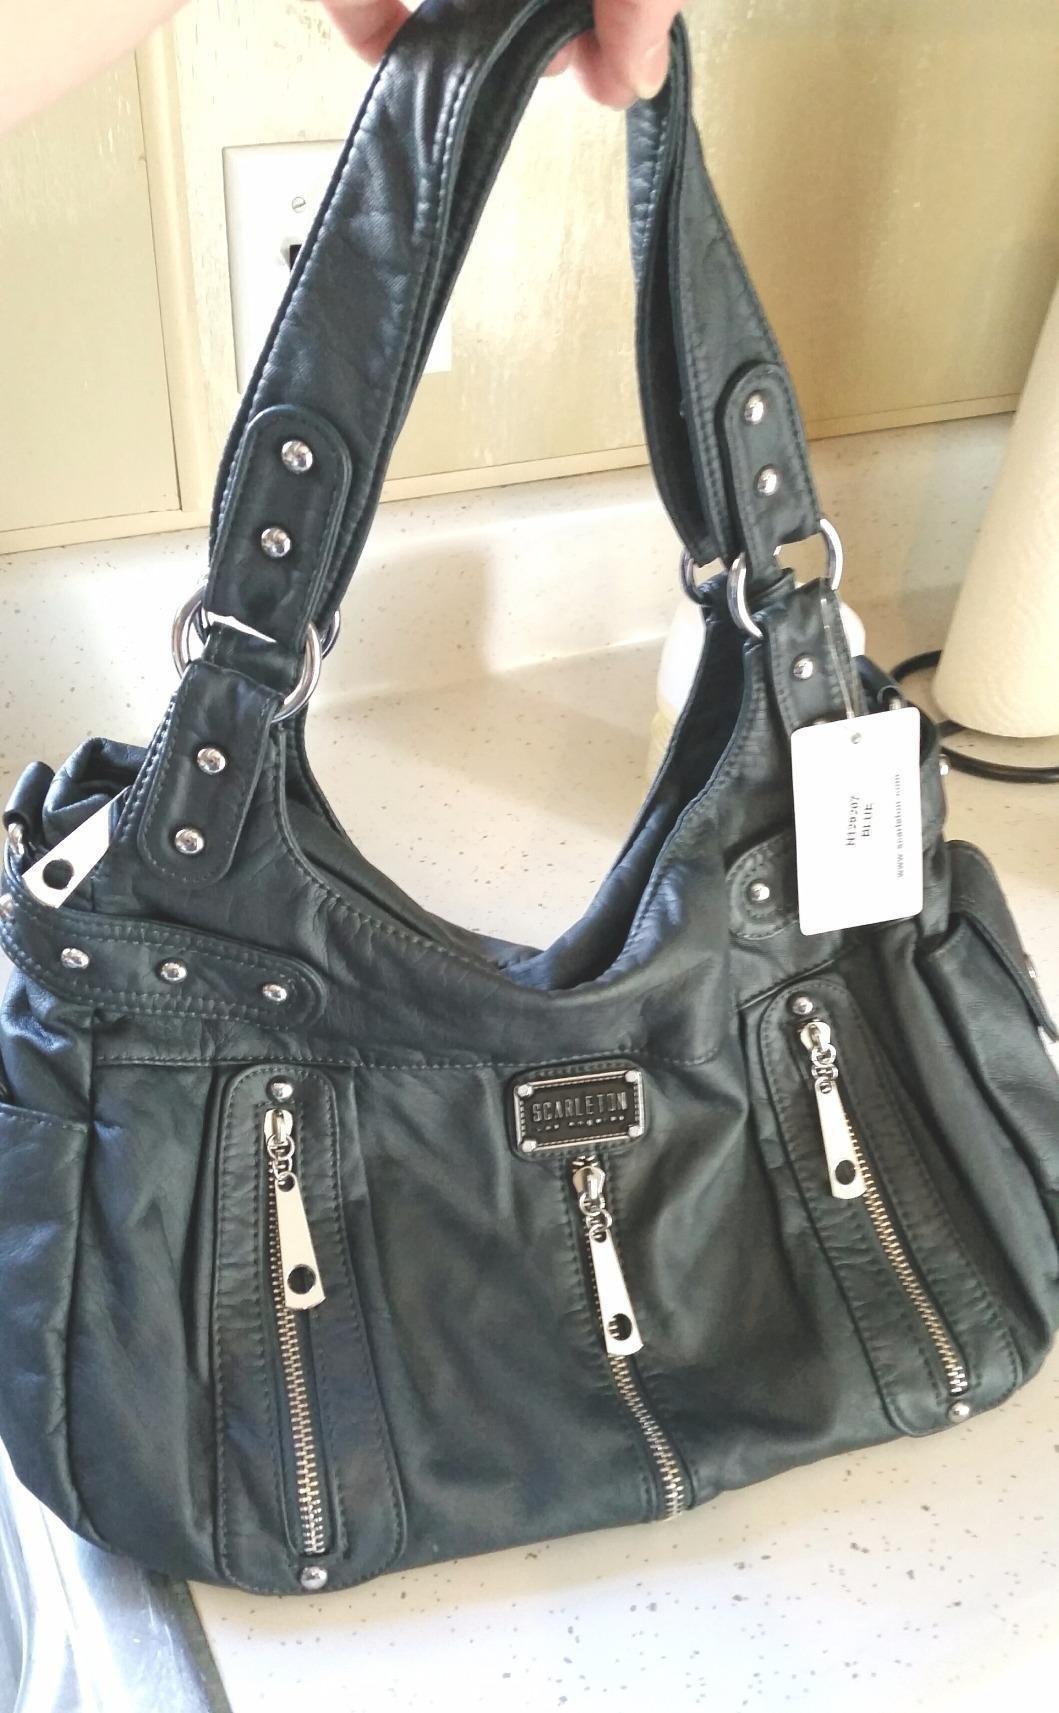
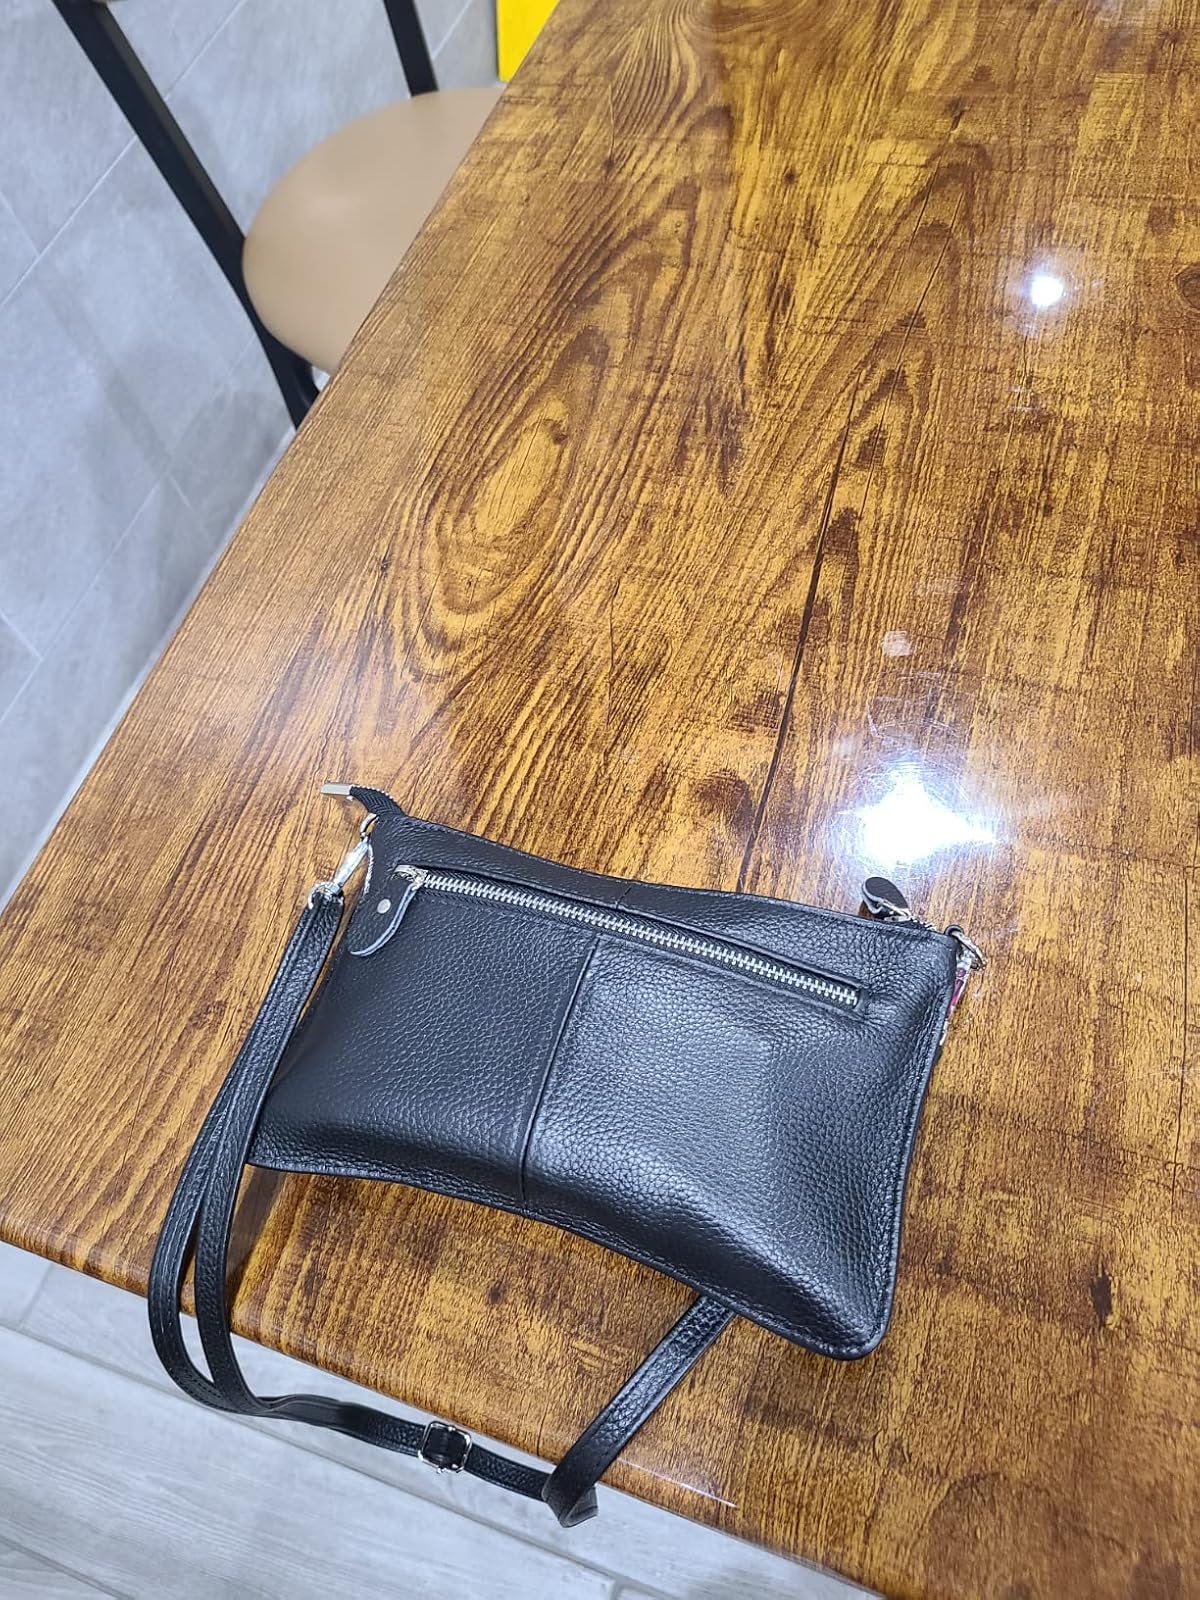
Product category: accessories_handbag
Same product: no